Houp La!

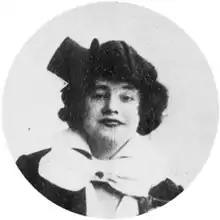
Gertie Millar as Tillie

Houp La! is an Edwardian musical comedy extravaganza, with music by Nat D. Ayer and Howard Talbot, lyrics by Percy Greenbank and Hugh E. Wright, and a book by Fred Thompson and Hugh E. Wright. The story combines the comic financial troubles of a circus owner with a love triangle.